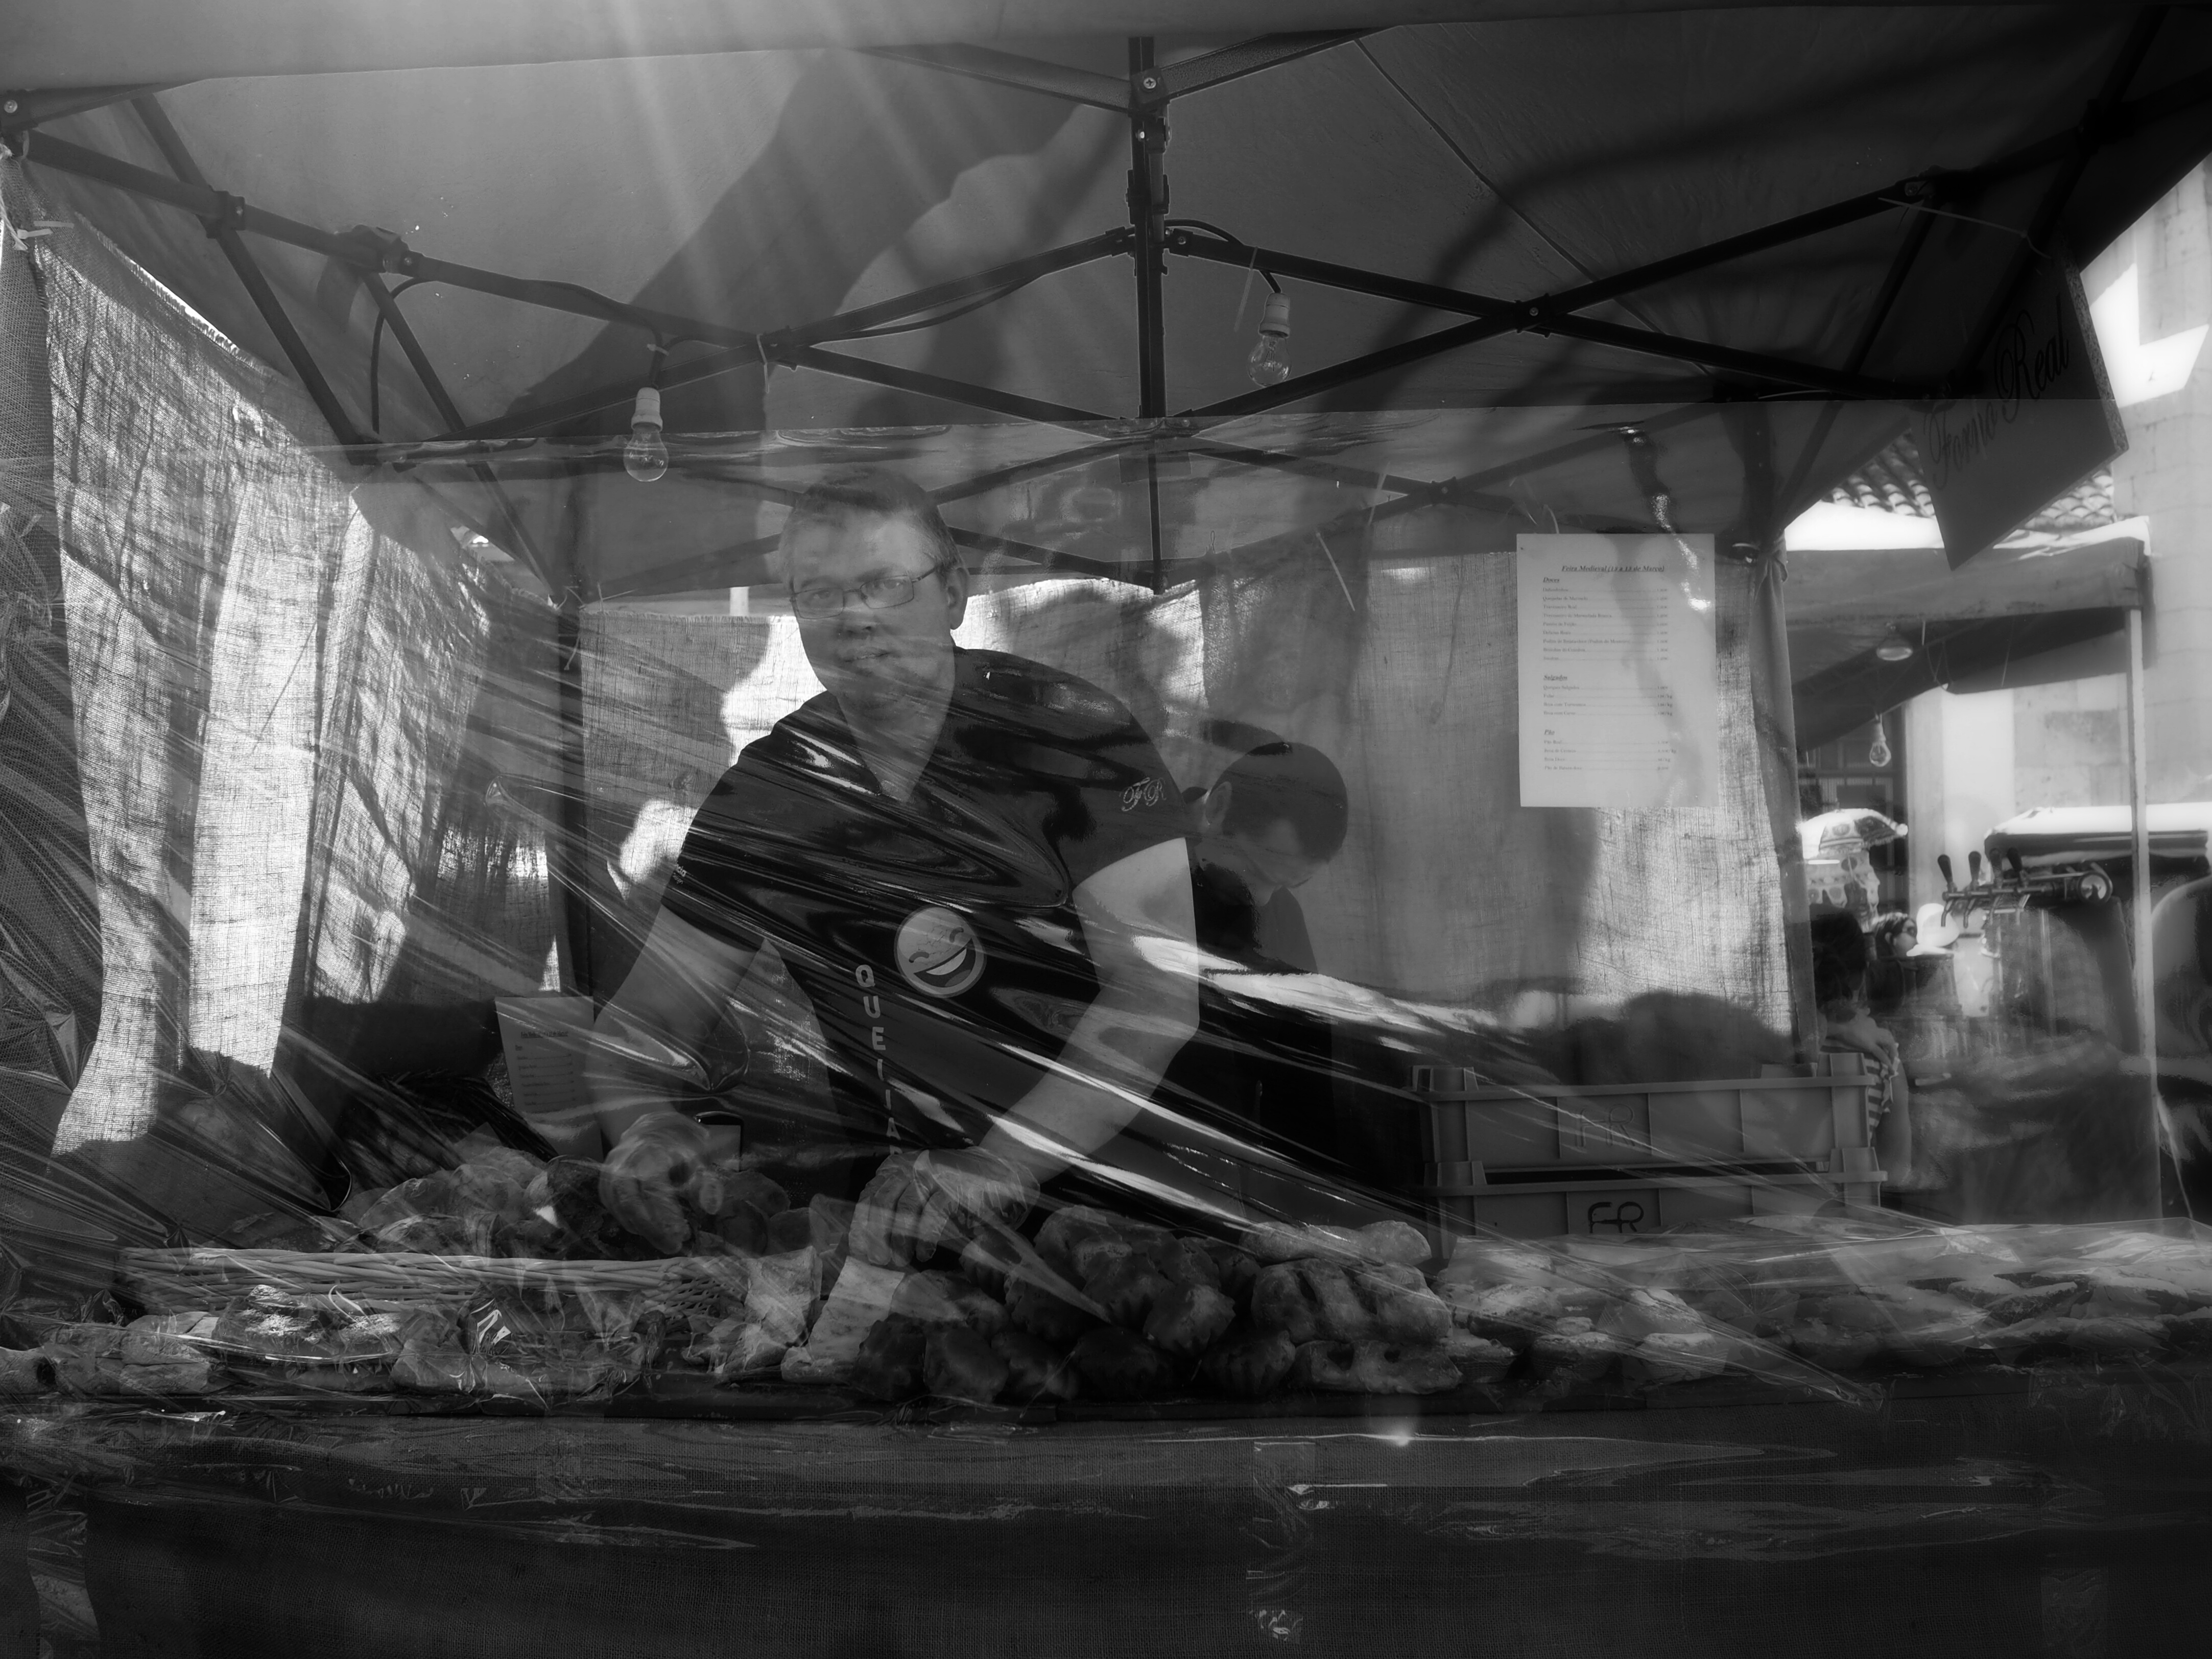
black and white, people, white, street, photography, urban, social, portrait, lens, darkness, black, monochrome, streetphotography, bw, blackandwhite, streets, candid, moments, infrastructure, eye, public, olympus, photograph, prime, rua, omd, streetphoto, faces, eyed, 17mm, unposed, decisive, pretobranco, retratos, sp, pb, inpublic, fotografiaderua, streetmoments, joolavinha, em10, monochrome photography, film noir